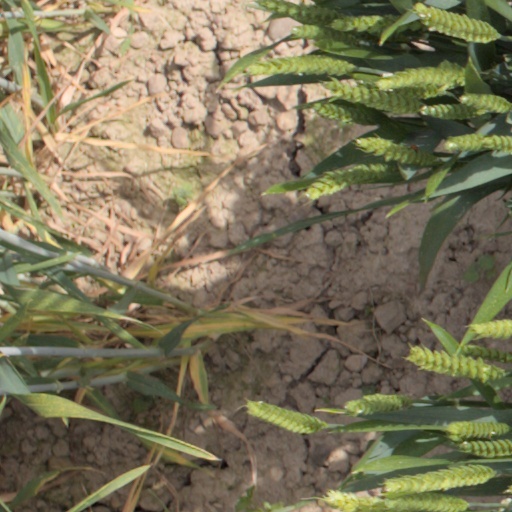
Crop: wheat